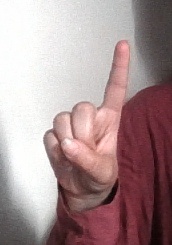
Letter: bb